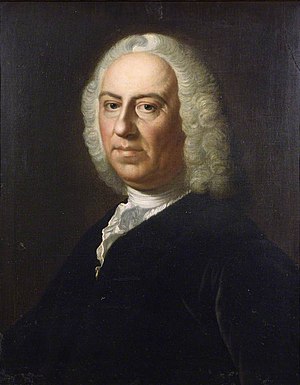
Francesco Geminiani
Francesco Geminiani var en italiensk violinist, komponist og musikforfatter.